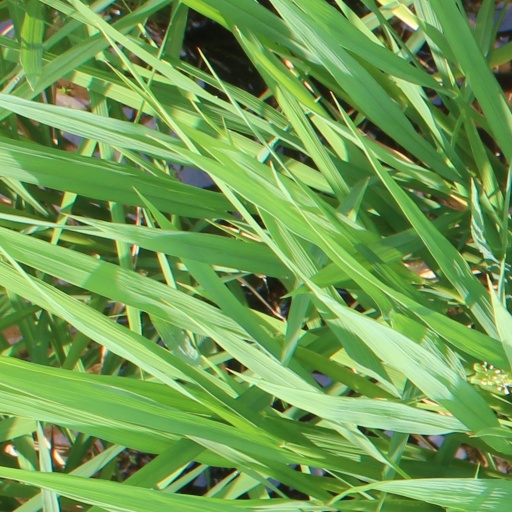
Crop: rice